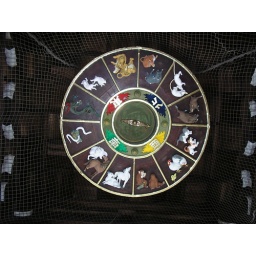
Zodiac animals on the roof of the entrance to a Shinto temple in Japan